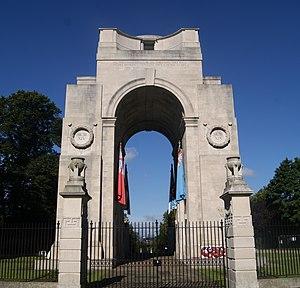
L’arche du souvenir, en anglais : Arch of Remembrance, est un mémorial de la Première Guerre mondiale, conçu par Edwin Lutyens, situé dans le parc Victoria, à Leicester, dans les Midlands de l'Est, en Angleterre.